Alexander Ollongren

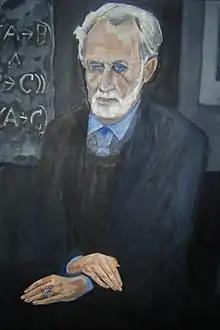
Portrait of Alexander Ollongren, by Janus Nuiten

Alexander Ollongren (9 November 1928 – 25 March 2025) was a Dutch scientist and academic who was professor emeritus at Leiden University. He served on the Advisory Council of METI (Messaging Extraterrestrial Intelligence).